Cinema of Russia

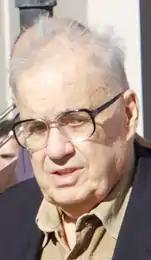
Eldar Ryazanov's romantic comedies and satires were among the most popular late Soviet films.

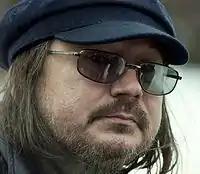
Aleksei Balabanov's crime film duology "Brother" became a defining example of cult cinema in Russia.

In the late 1950s and early 1960s Soviet film-makers were given a less constricted environment, and while censorship remained, films emerged which began to be recognised outside the Soviet bloc such as "Ballad of a Soldier" by Grigory Chukhray which won the 1961 BAFTA Award for Best Film and the 1958 Palme d'Or winning "The Cranes Are Flying" by Mikhail Kalatozov. "The Height" (1957) by Aleksander Zarkhi is considered to be one of the best films of the 1950s (it also became the foundation of the Bard movement). Yet, some films did not receive a wide release; "The Story of Asya Klyachina" (1966) by Andrei Konchalovsky, "Commissar" (1967) by Aleksandr Askoldov, "Brief Encounters" (1967) by Kira Muratova and "Trial on the Road" (1971) by Aleksei German.